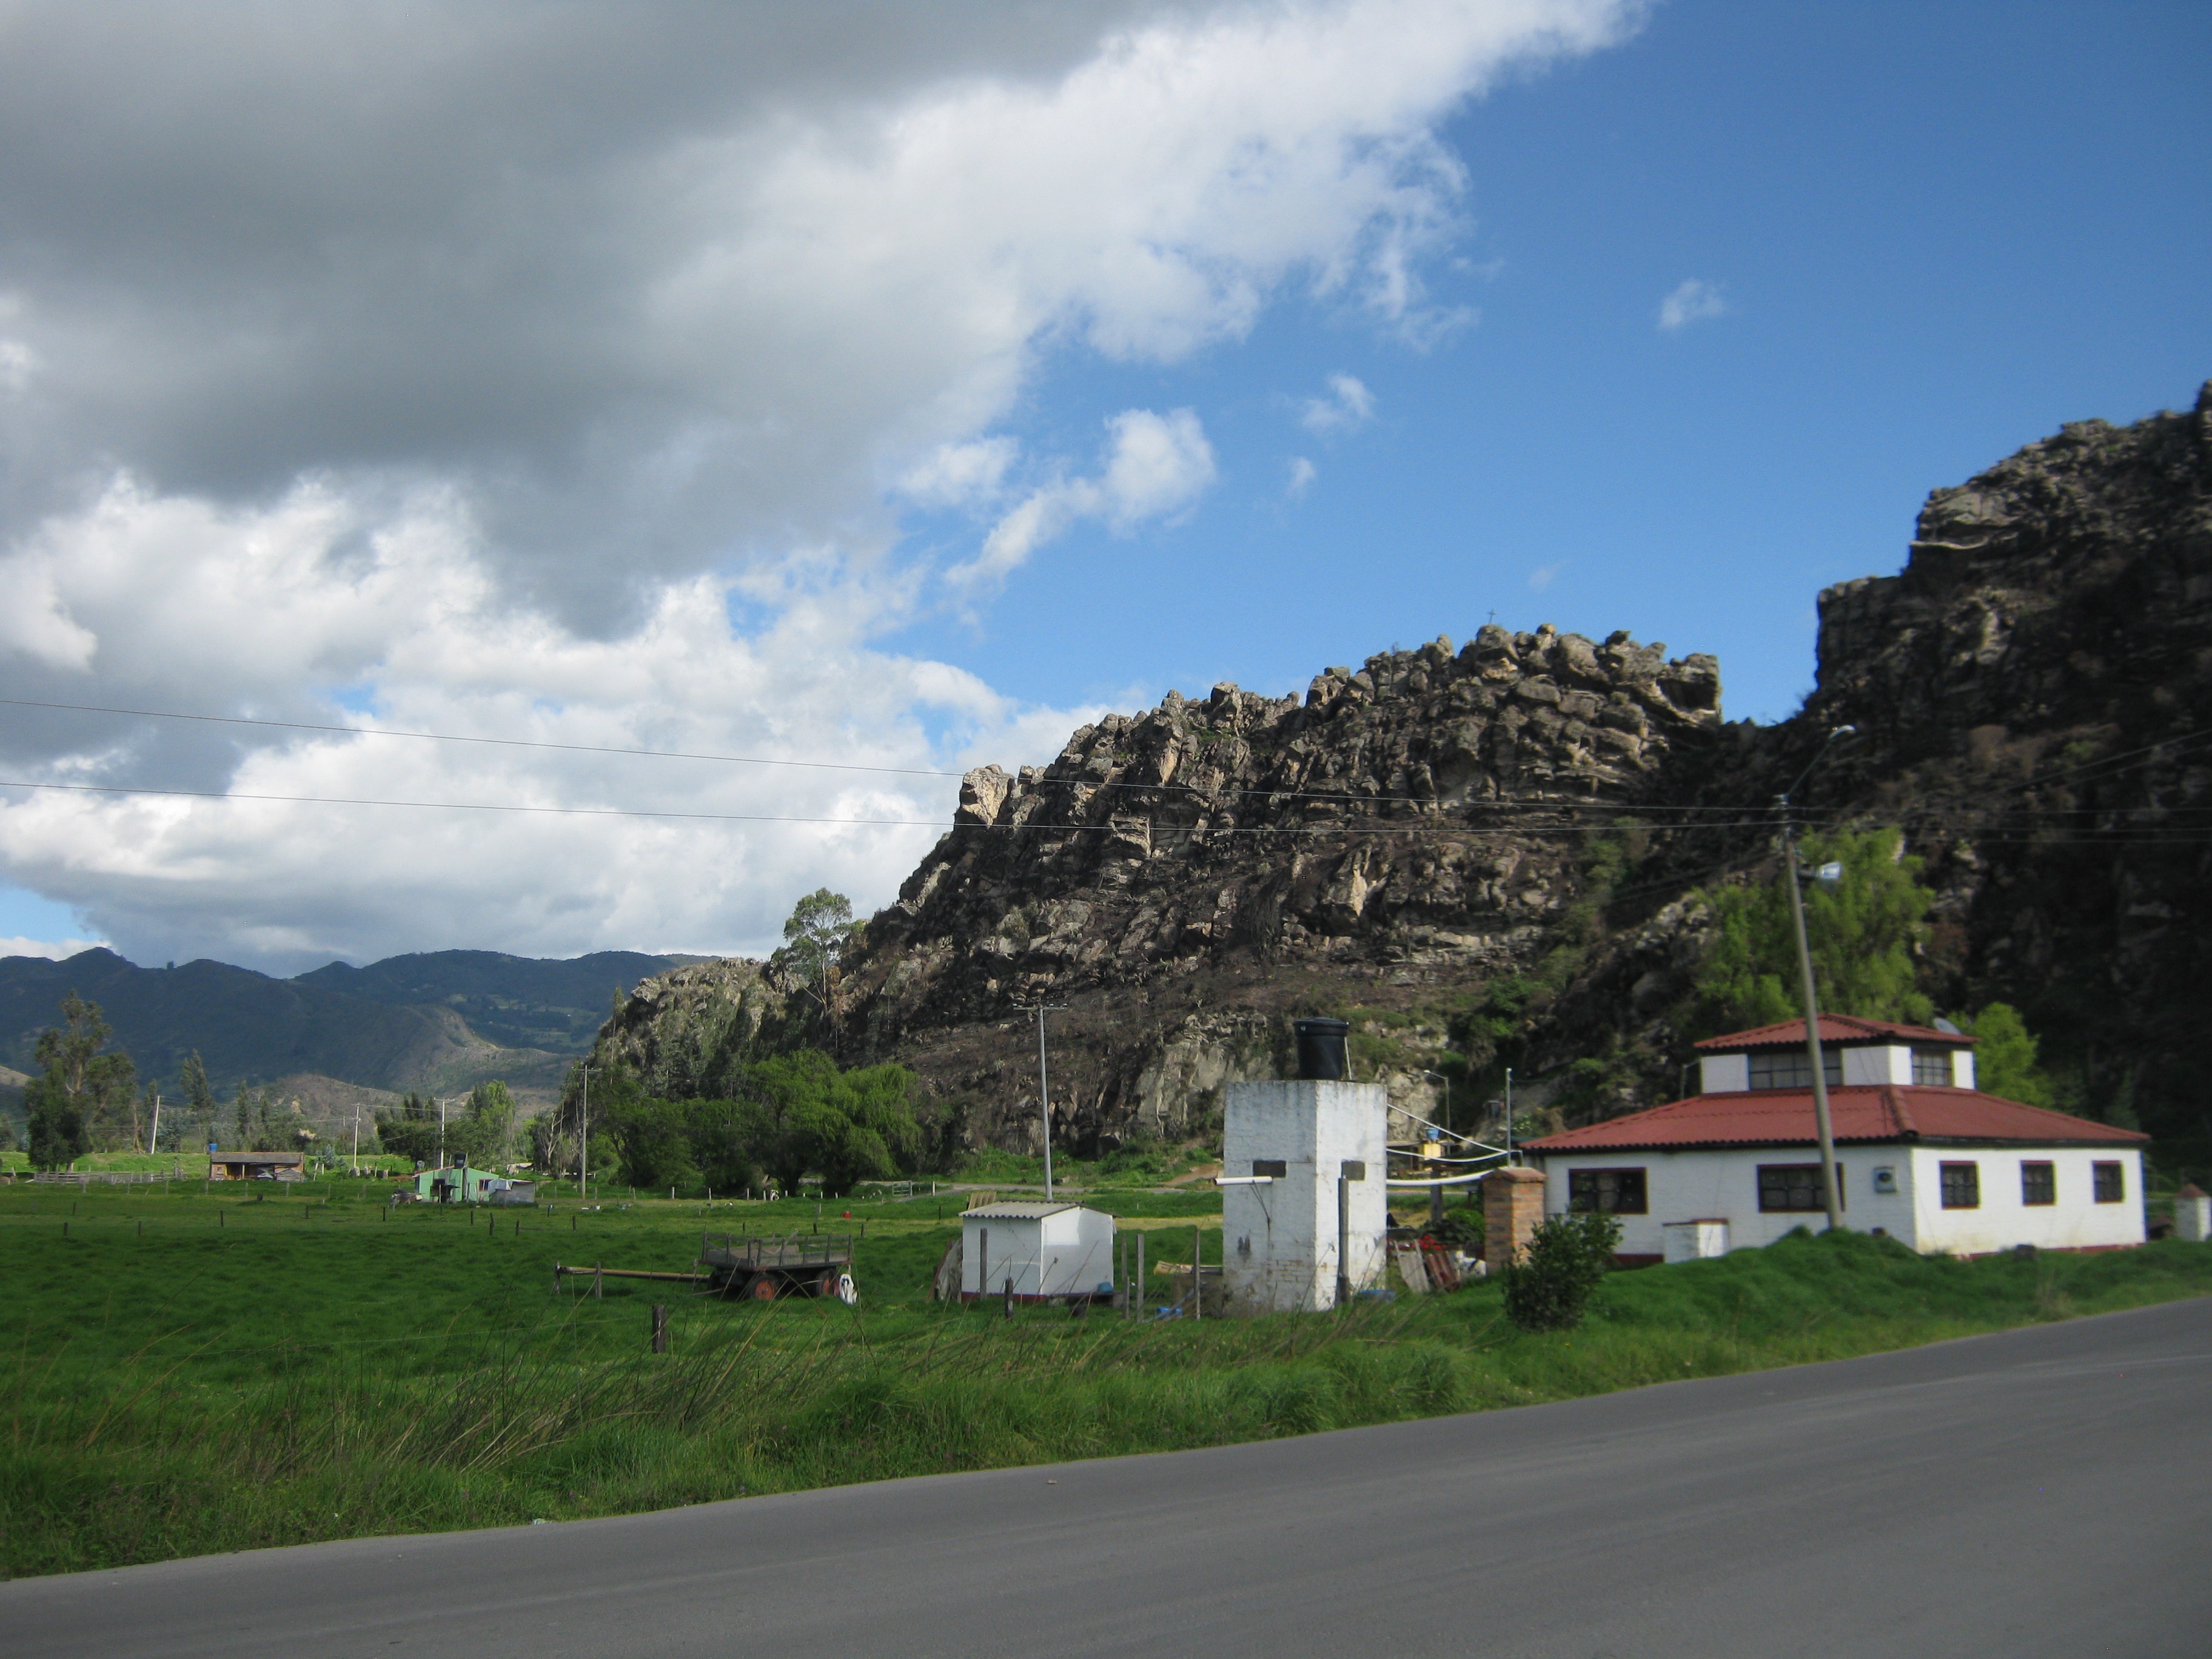
sky, mountainous landforms, town, road, mountain, road trip, vacation, cloud, residential area, mountain range, hill, coast, rural area, village, landscape, highway